Aminu Bello Masari

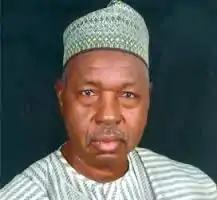

Aminu Bello Masari (born 29 May 1950) is a Nigerian politician who served as governor of Katsina State from 2015 to 2023. He was the Commissioner for works, housing and transport Katsina state from 1991 to 1993. He was the speaker of the Nigerian House of Representatives between 2003 and 2007. Masari hails from Masari village of Kafur local government area of Katsina State.